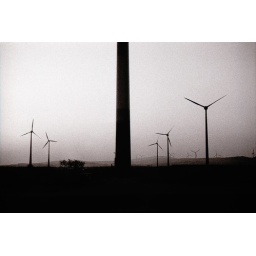
Shot through window in train from Bratislava to Vienna.Tri-X 400 pushed to 800 in reused stock Microphen.